Fight Night Round 2

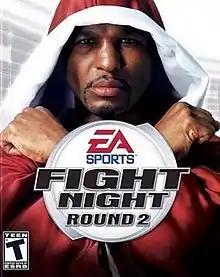
Cover art with boxer Bernard Hopkins

Fight Night Round 2 (also known as Fight Night 2005) is a 2005 boxing video game developed by EA Chicago and published by EA Sports. The sequel to "Fight Night 2004", it was released for the PlayStation 2, Xbox and GameCube. It was the only game in the series to be released on a Nintendo platform; the GameCube version contains Little Mac from Nintendo's "Punch-Out!!" series as a playable character in addition to an emulated version of "Super Punch-Out!!" in a collaboration with Nintendo.